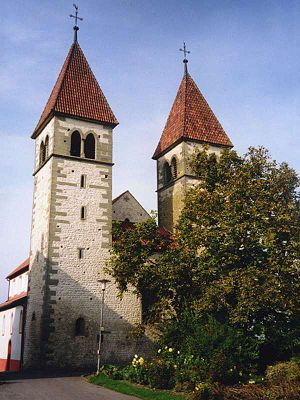
Reichenau (ø)
Peter og Paulkirken
Klosterøen Reichenau er en ø Bodensøen i Tyskland. Øen er den største i søen og har ca 3.200 indbyggere. Den er fra 2000 opført på UNESCOs liste over verdens kulturarv. Benediktinerklosteret som findes på øen, spillede en vigtig religiøs og kulturel rolle i denne del af Europa fra 800 til 1000-tallet.